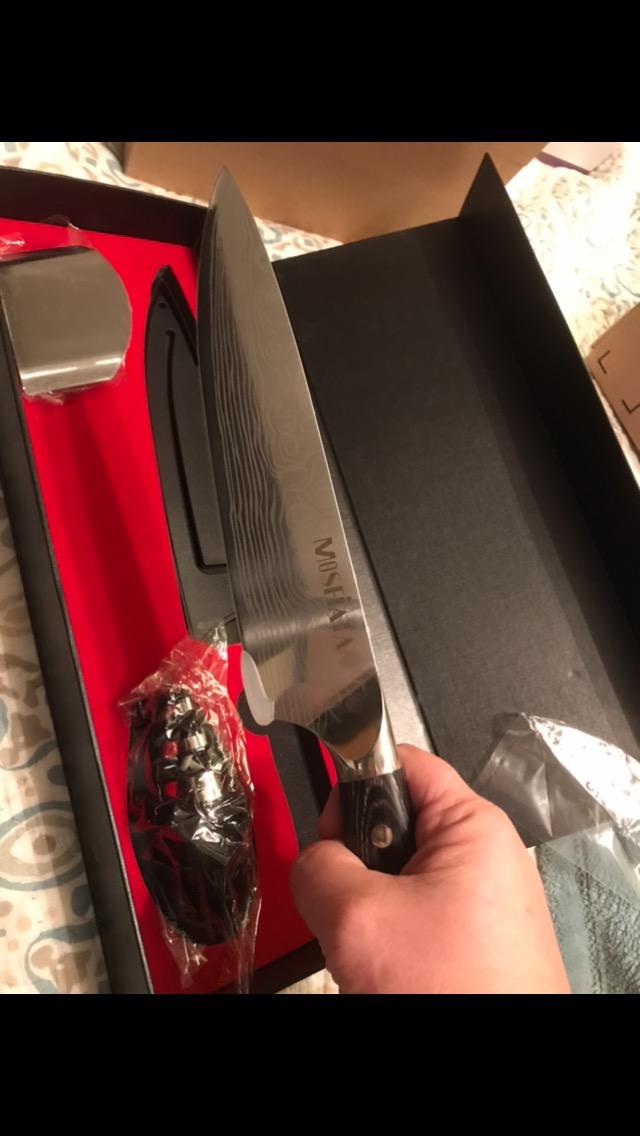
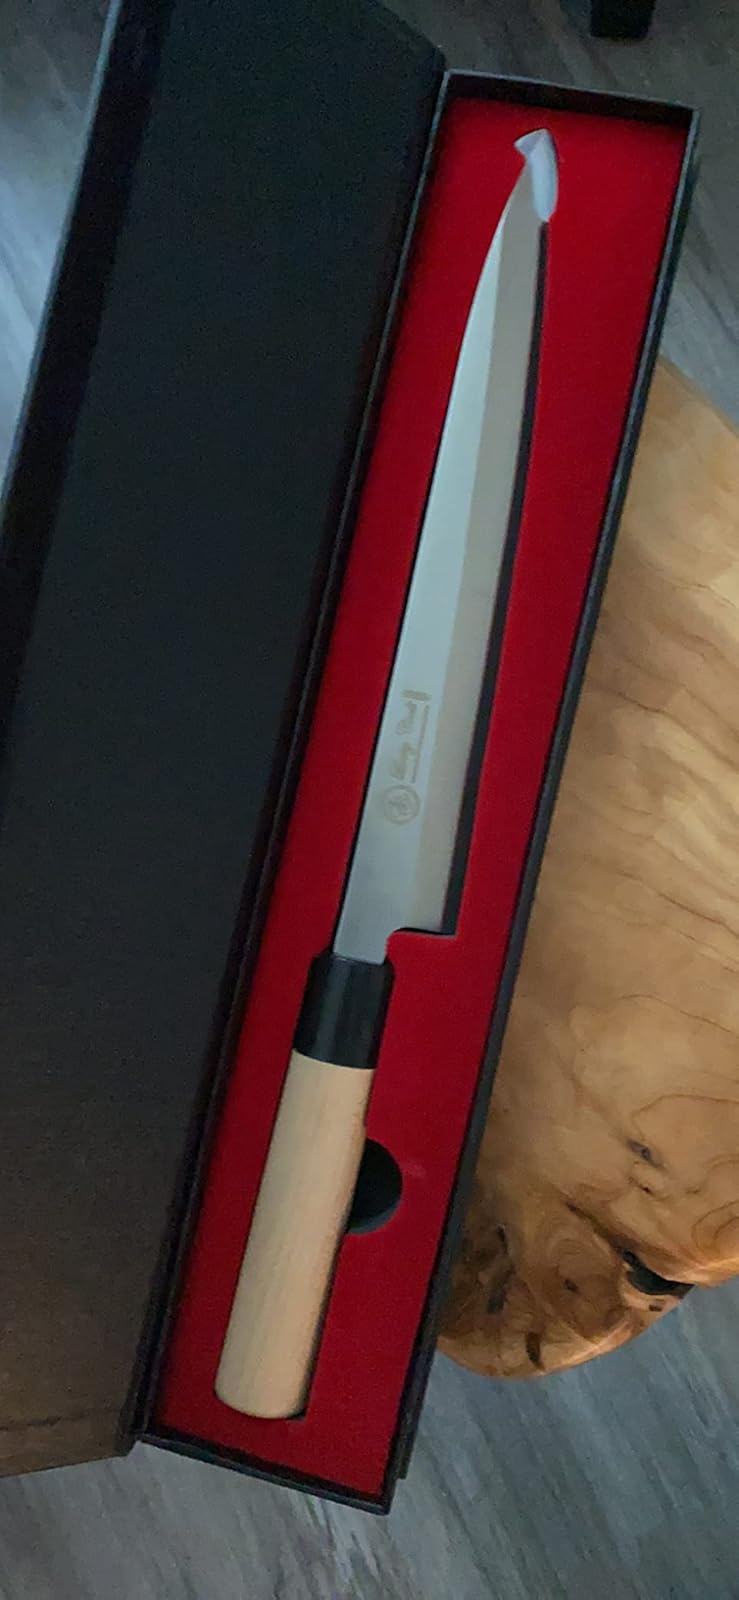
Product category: items_knife
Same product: no